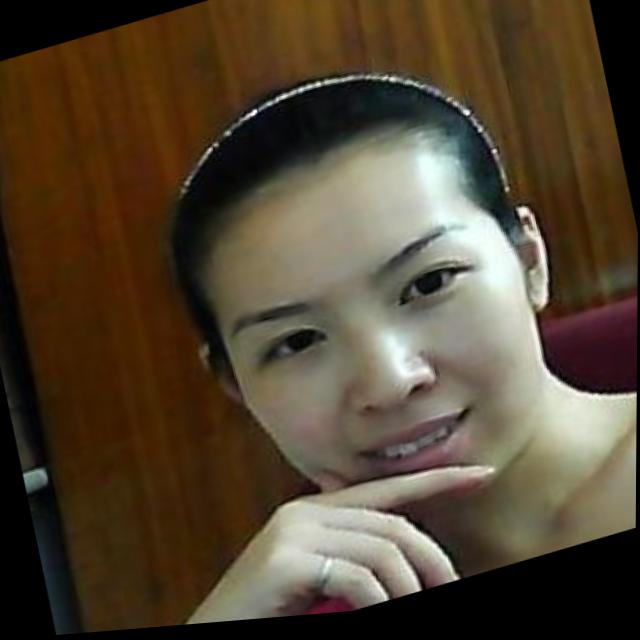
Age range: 21-44